List of State University of New York units

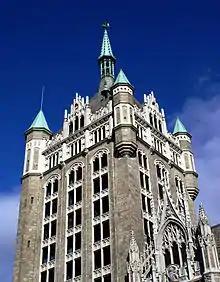
The Main Tower of the SUNY System Administration Building

There are a large variety of campus types and programs in the SUNY system; each site overlaps somewhat in specialties. SUNY divides its campuses into four categories: university centers / doctoral-granting institutions, comprehensive colleges, technology colleges, and community colleges. SUNY also has a unique relationship with its statutory colleges, which embed state-owned, state-funded colleges within other institutions such as Cornell University and Alfred University. Students at the statutory colleges pay tuition at a state-subsidized rate and are considered students of the private institutions in which the state-funded colleges are embedded.